Minneapolis Police Department

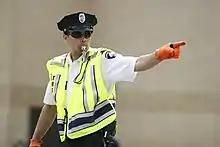
Minneapolis traffic officer

The Patrol Bureau provides comprehensive police services such as 911 response, crime prevention, traffic control and emergency services. The bureau comprises the five precincts, the Special Operations Division, Community Crime Prevention/SAFE Central, and the Police Athletic League.